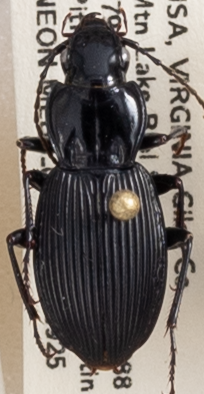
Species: Pterostichus lachrymosus
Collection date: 2018-09-25 04:00:00
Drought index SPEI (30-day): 1.594
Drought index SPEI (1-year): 1.69
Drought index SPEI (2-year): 1.594